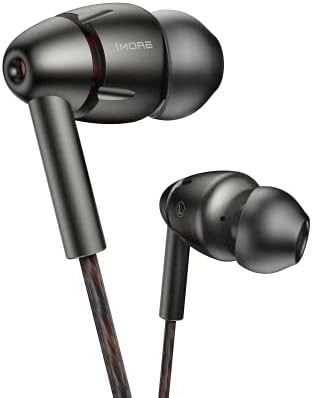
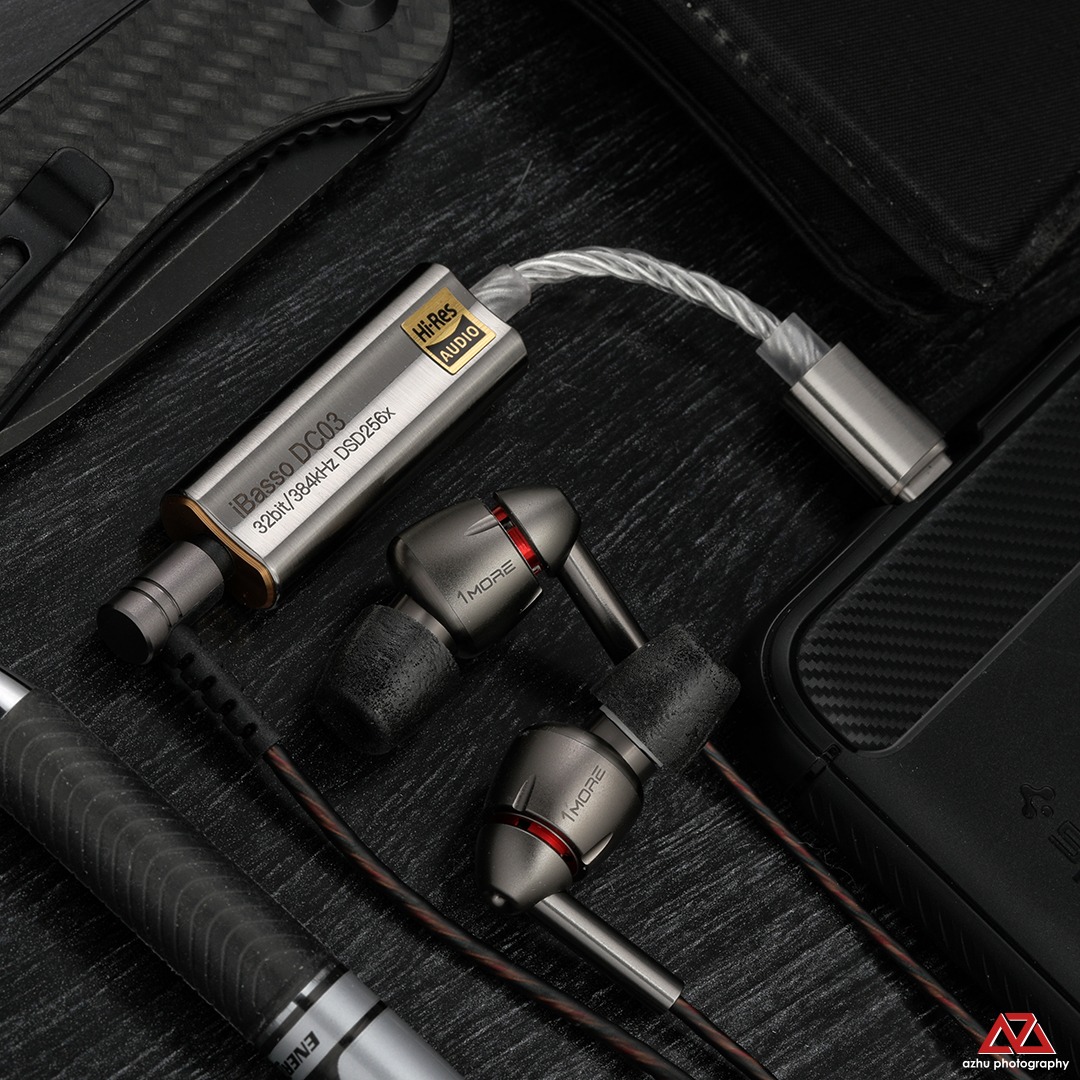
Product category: headphones
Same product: yes